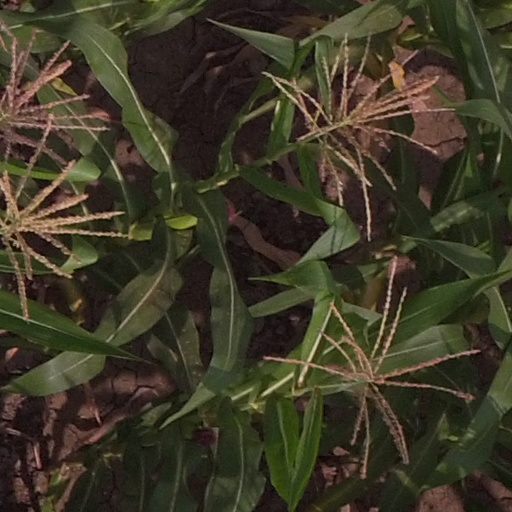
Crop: maize; corn